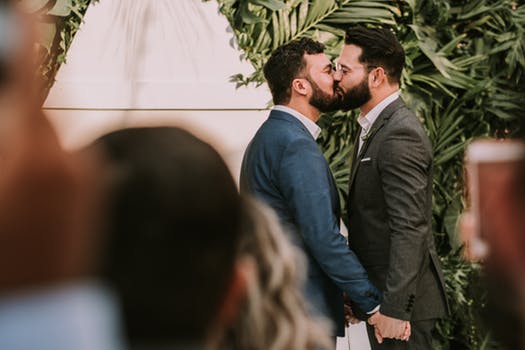
Label: No Watermark